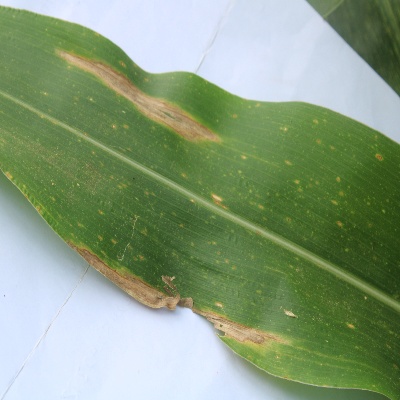
Crop: Maize
Condition: leaf blight